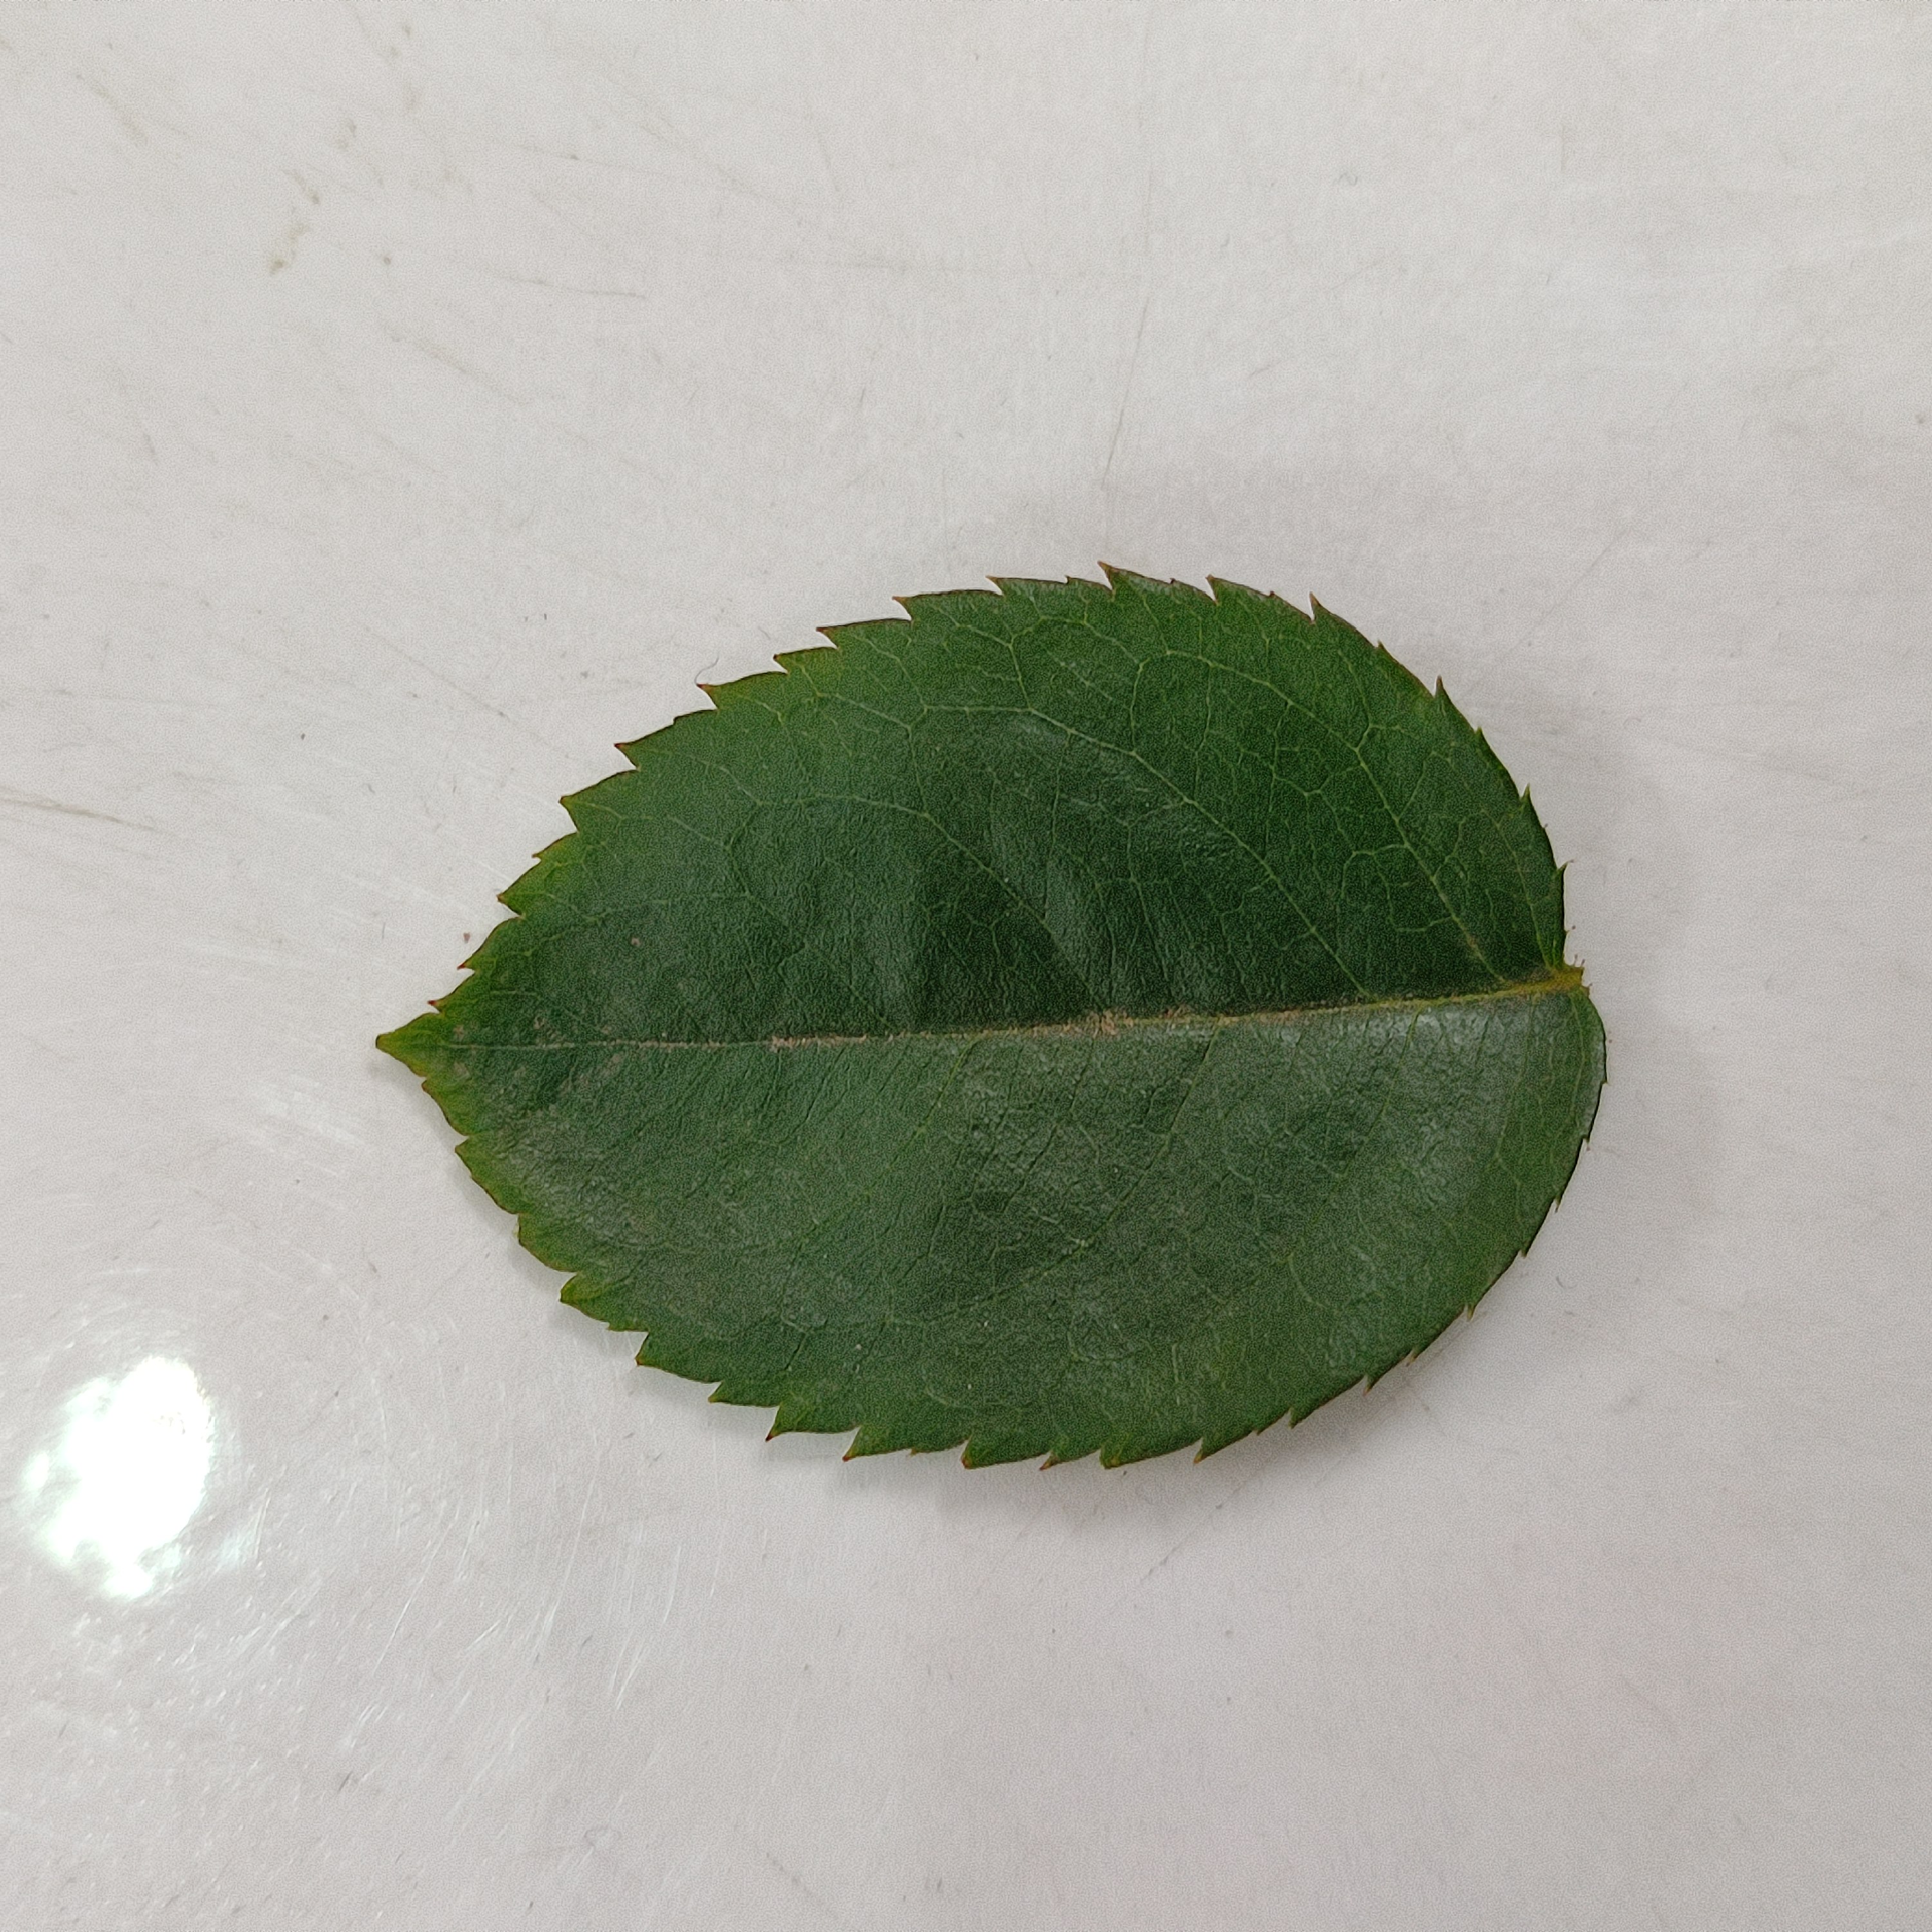
Label: Healthy Leaf